Rounders

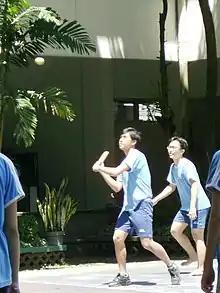
A batter is attempting to give a good hit

While there are differences between the rules set by Rounders England and by the GAA, they share much in common. The bowler, or 'feeder', bowls the ball with an underarm pendulum action to the batter. According to Rounders England rules, the ball is deemed a 'good' ball if it passes within reach on the striking side between the batter's knees and the top of the head. Otherwise, it is called a 'no-ball' or 'bad' ball. The ball is also regarded as bad if it is thrown into the batter's body or wide of the batting box. A batter may try to hit a bad ball but is not required to do so. A player is not out if a no-ball is caught and cannot be called out on first base.